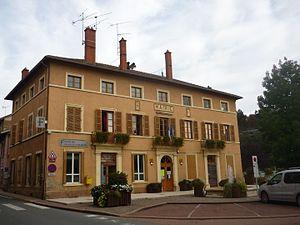
Mairie de Lamure-sur-Azergues, commune du département du Rhône
Lamure-sur-Azergues est une commune française située dans le département du Rhône, en région Auvergne-Rhône-Alpes.